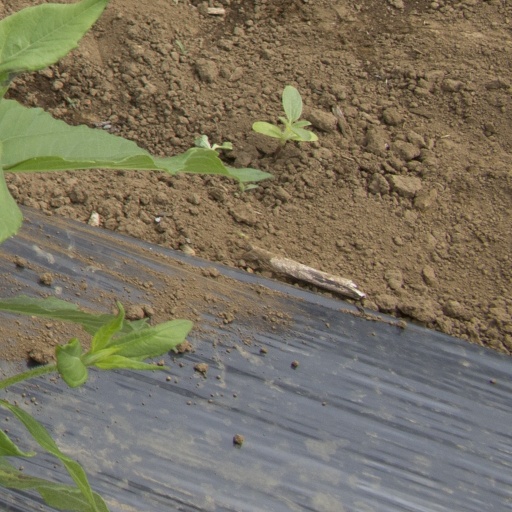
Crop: Jerusalem artichoke